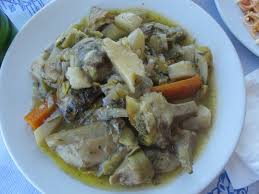
Yemek: enginar